Rautavaara

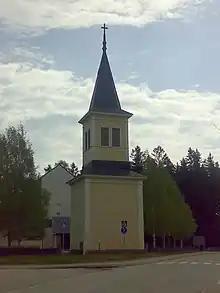
The belfry of Rautavaara

Alakeyritty, Ala-Luosta, Etelä-Keyritty, Halmejärvi, Hiirenjärvi, Kangaslahti, Lehtovaara, Lievisenmäki, Palojärvi, Pirttipuro, Pohjois-Keyritty, Puumala, Rannankylä, Rautavaara, Sierajärvi, Siikajärvi, Tiilikka, Ylä-Luosta.